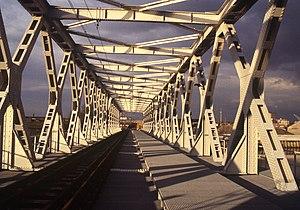
La ligne 52 est une ligne de chemin de fer belge reliant Termonde à Anvers.